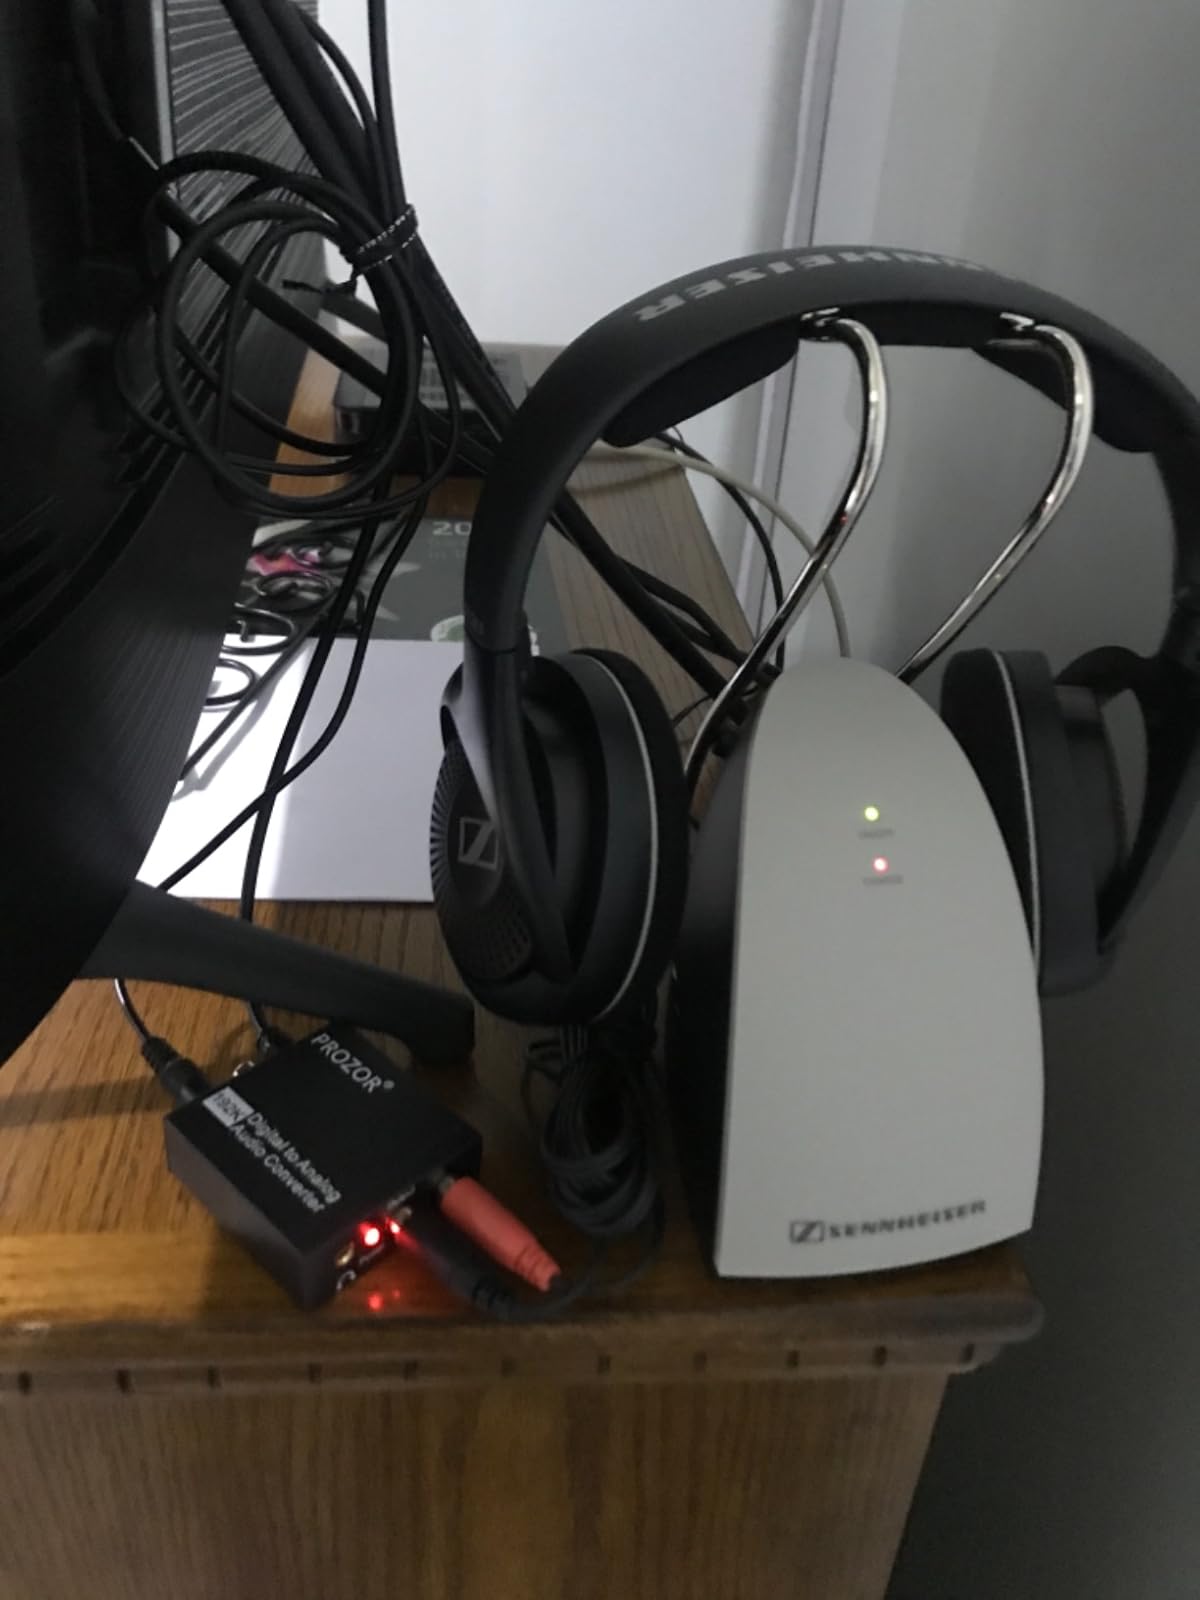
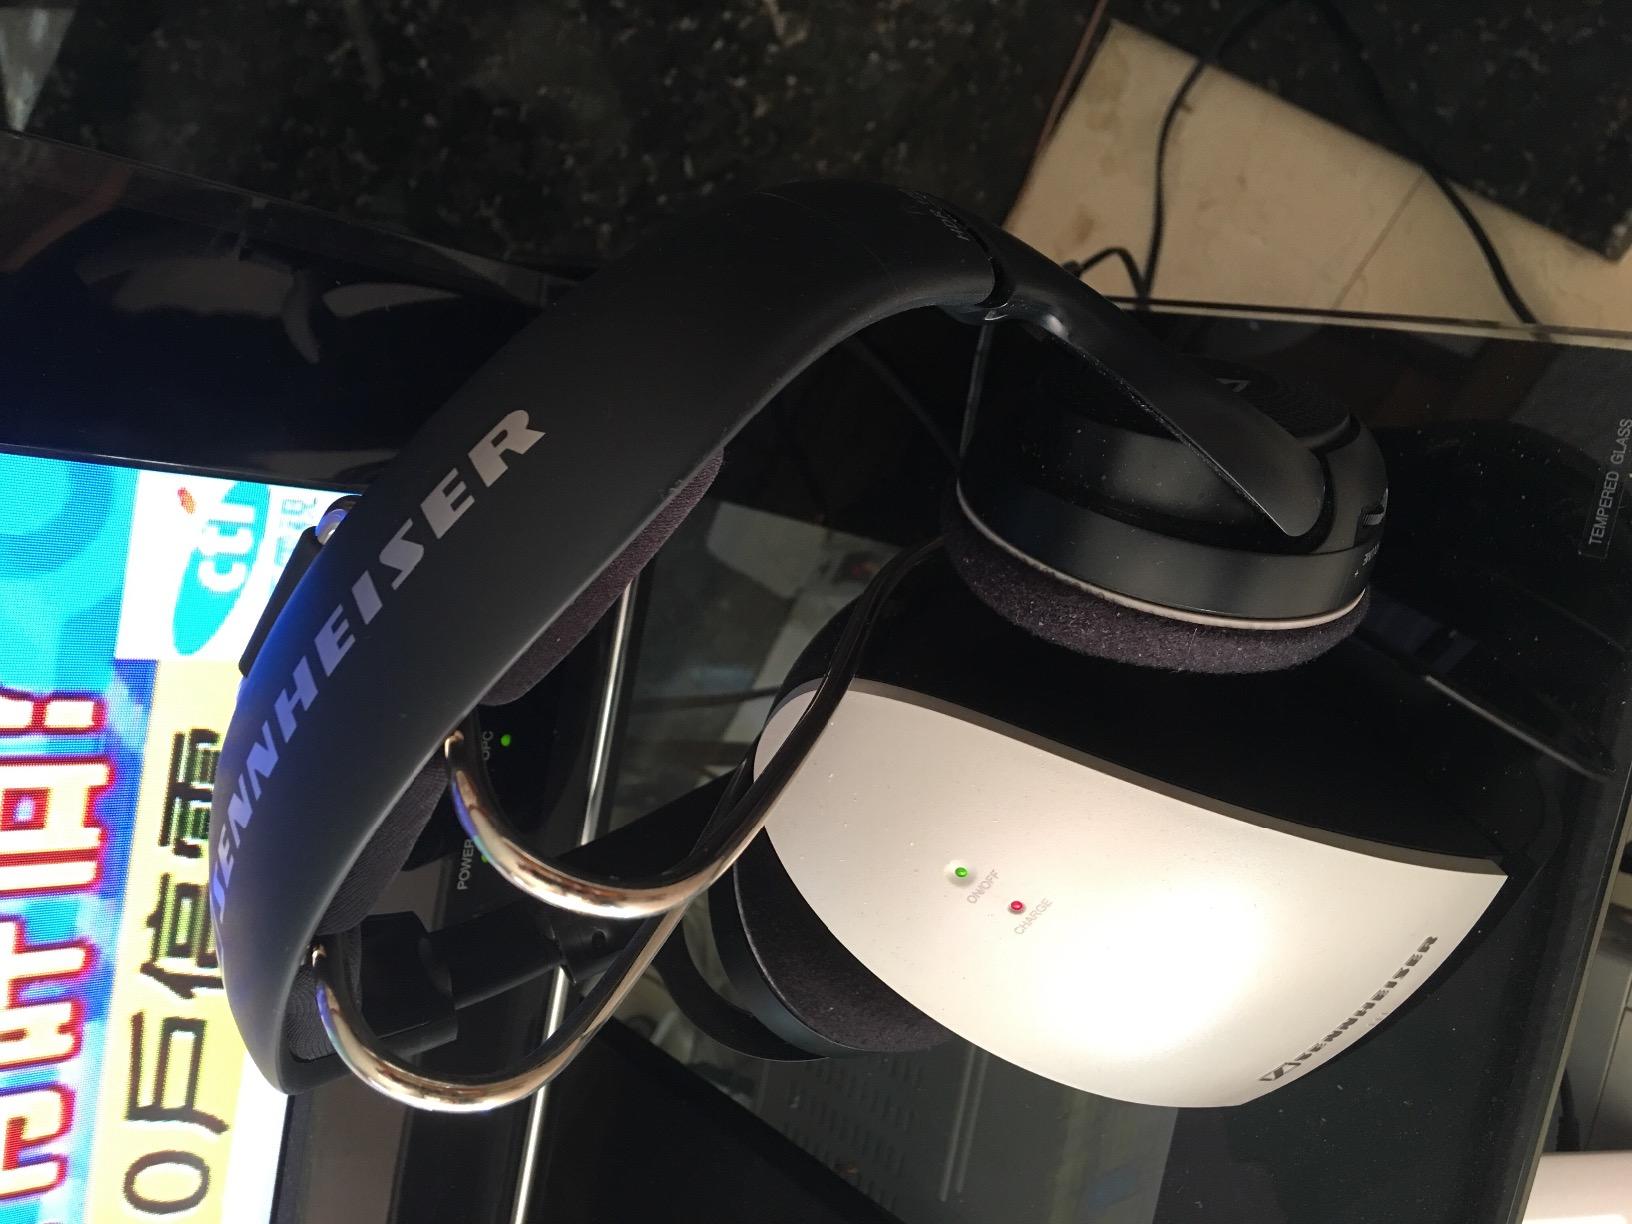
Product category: headphones
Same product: yes